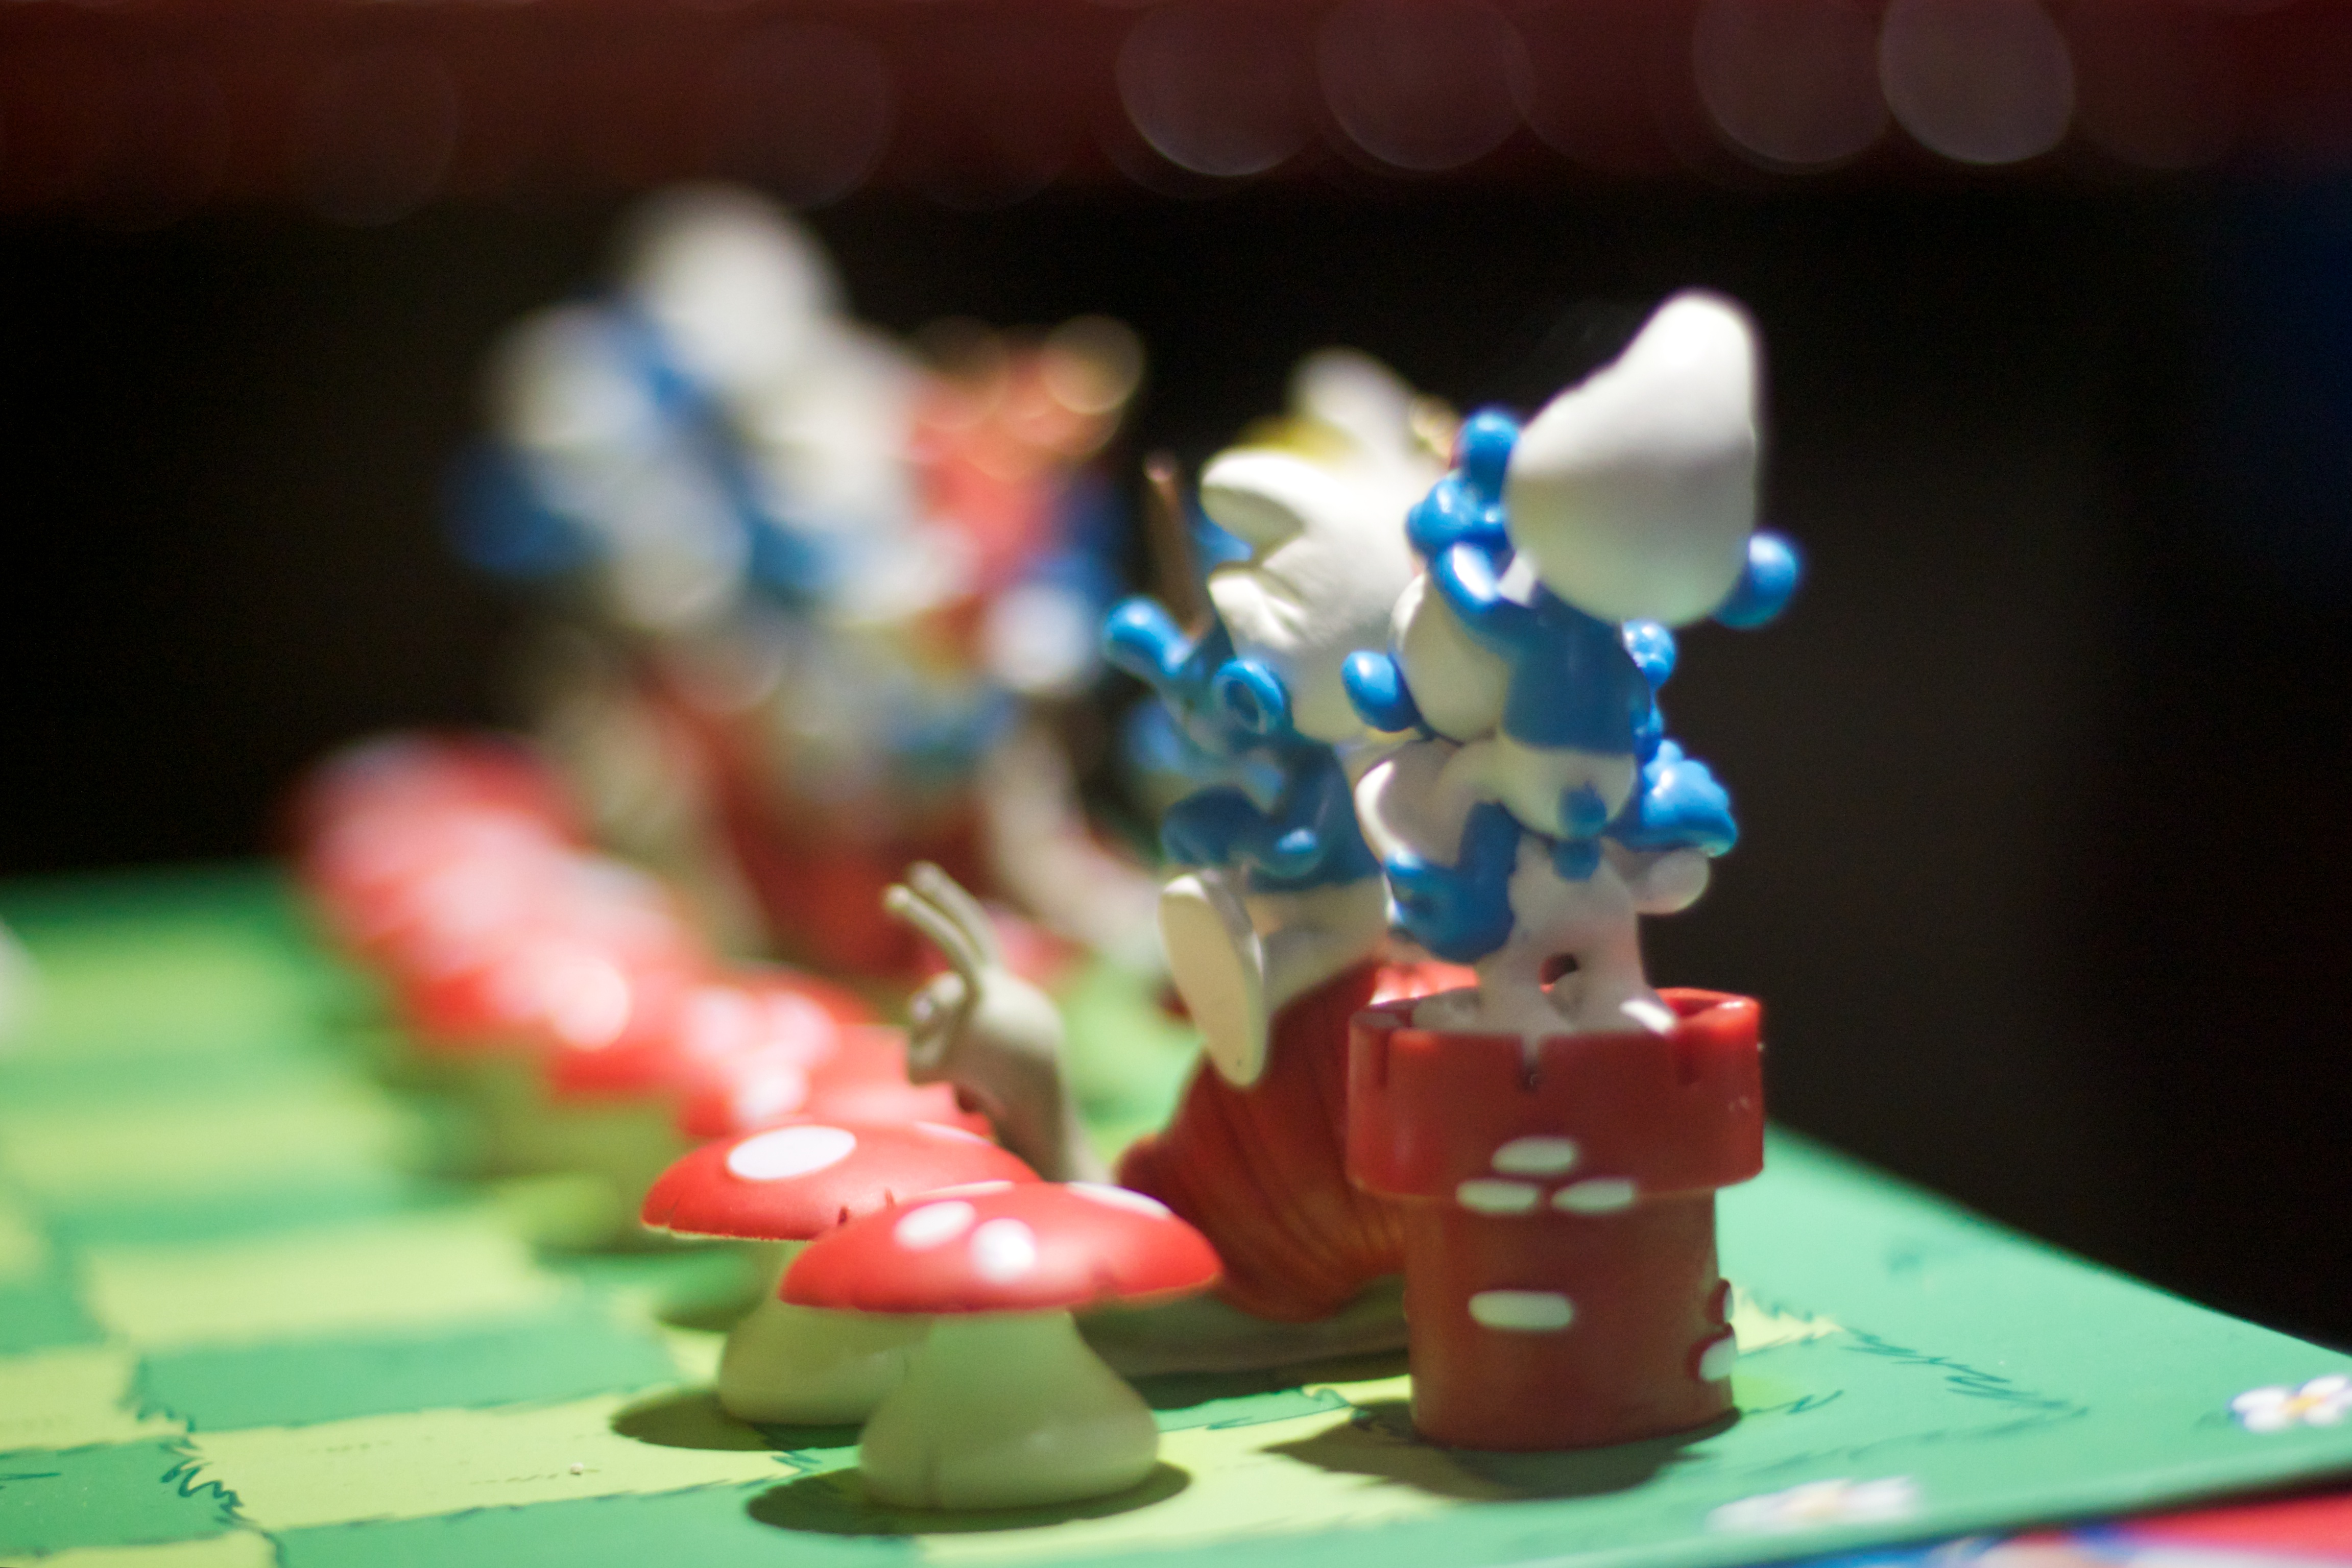
flower, food, red, color, blue, dessert, toy, birthday cake